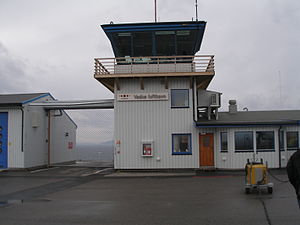
Vadsø Lufthavn / Historie / Planlægning
Kontroltårnet